Shaukat Aziz

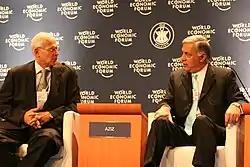
Shaukat Aziz at the World Economic Forum, 2008

After assuming the office, Aziz announced a controversial "New 25-year energy plan", aiming to raise Pakistan's dependence on imported oil for power generation to 50% by 2030. His government pushed for the renewable energy, and put efforts to establish the solar energy and wind power sector in the country.